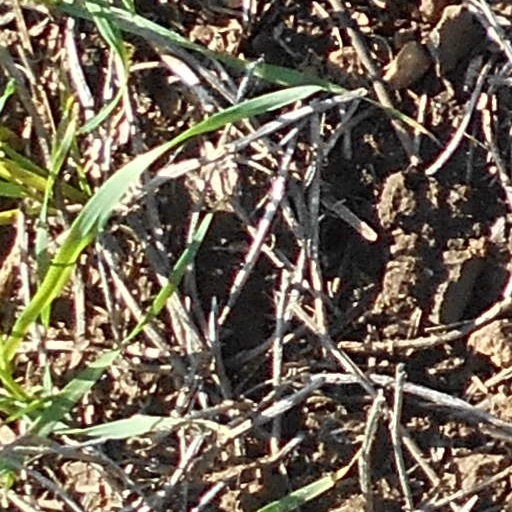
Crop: wheat